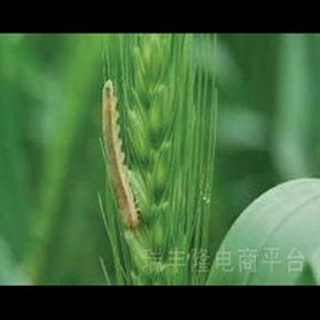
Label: wheat_stem_fly